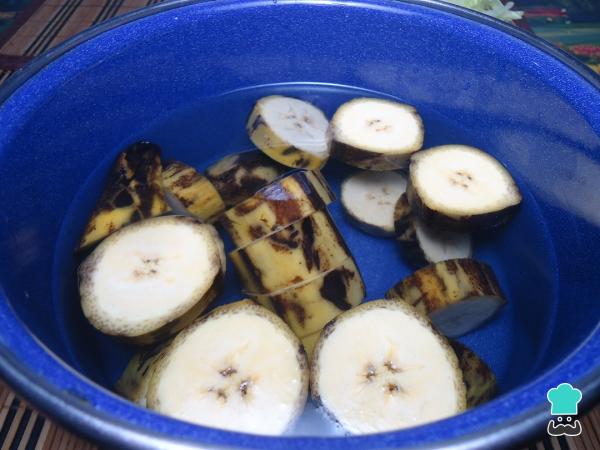
Vamos a iniciar el plato de molotes con queso rebanando los plátanos con la cáscara incluida. Luego, los colocamos en una cacerola con agua hirviendo y los dejamos por un rato hasta que estén blandos al tacto.